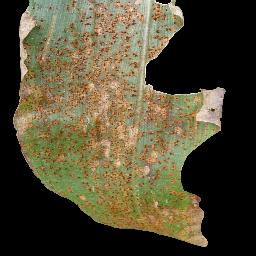
Label: Corn___Common_rust